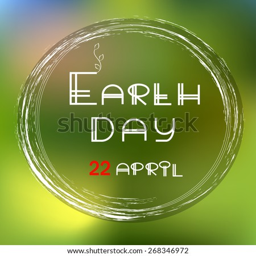
earth day vector green icon , ecological label on the blurred background